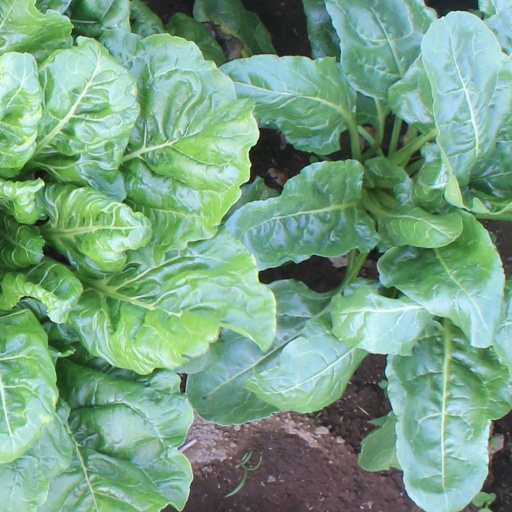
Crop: sugar beet